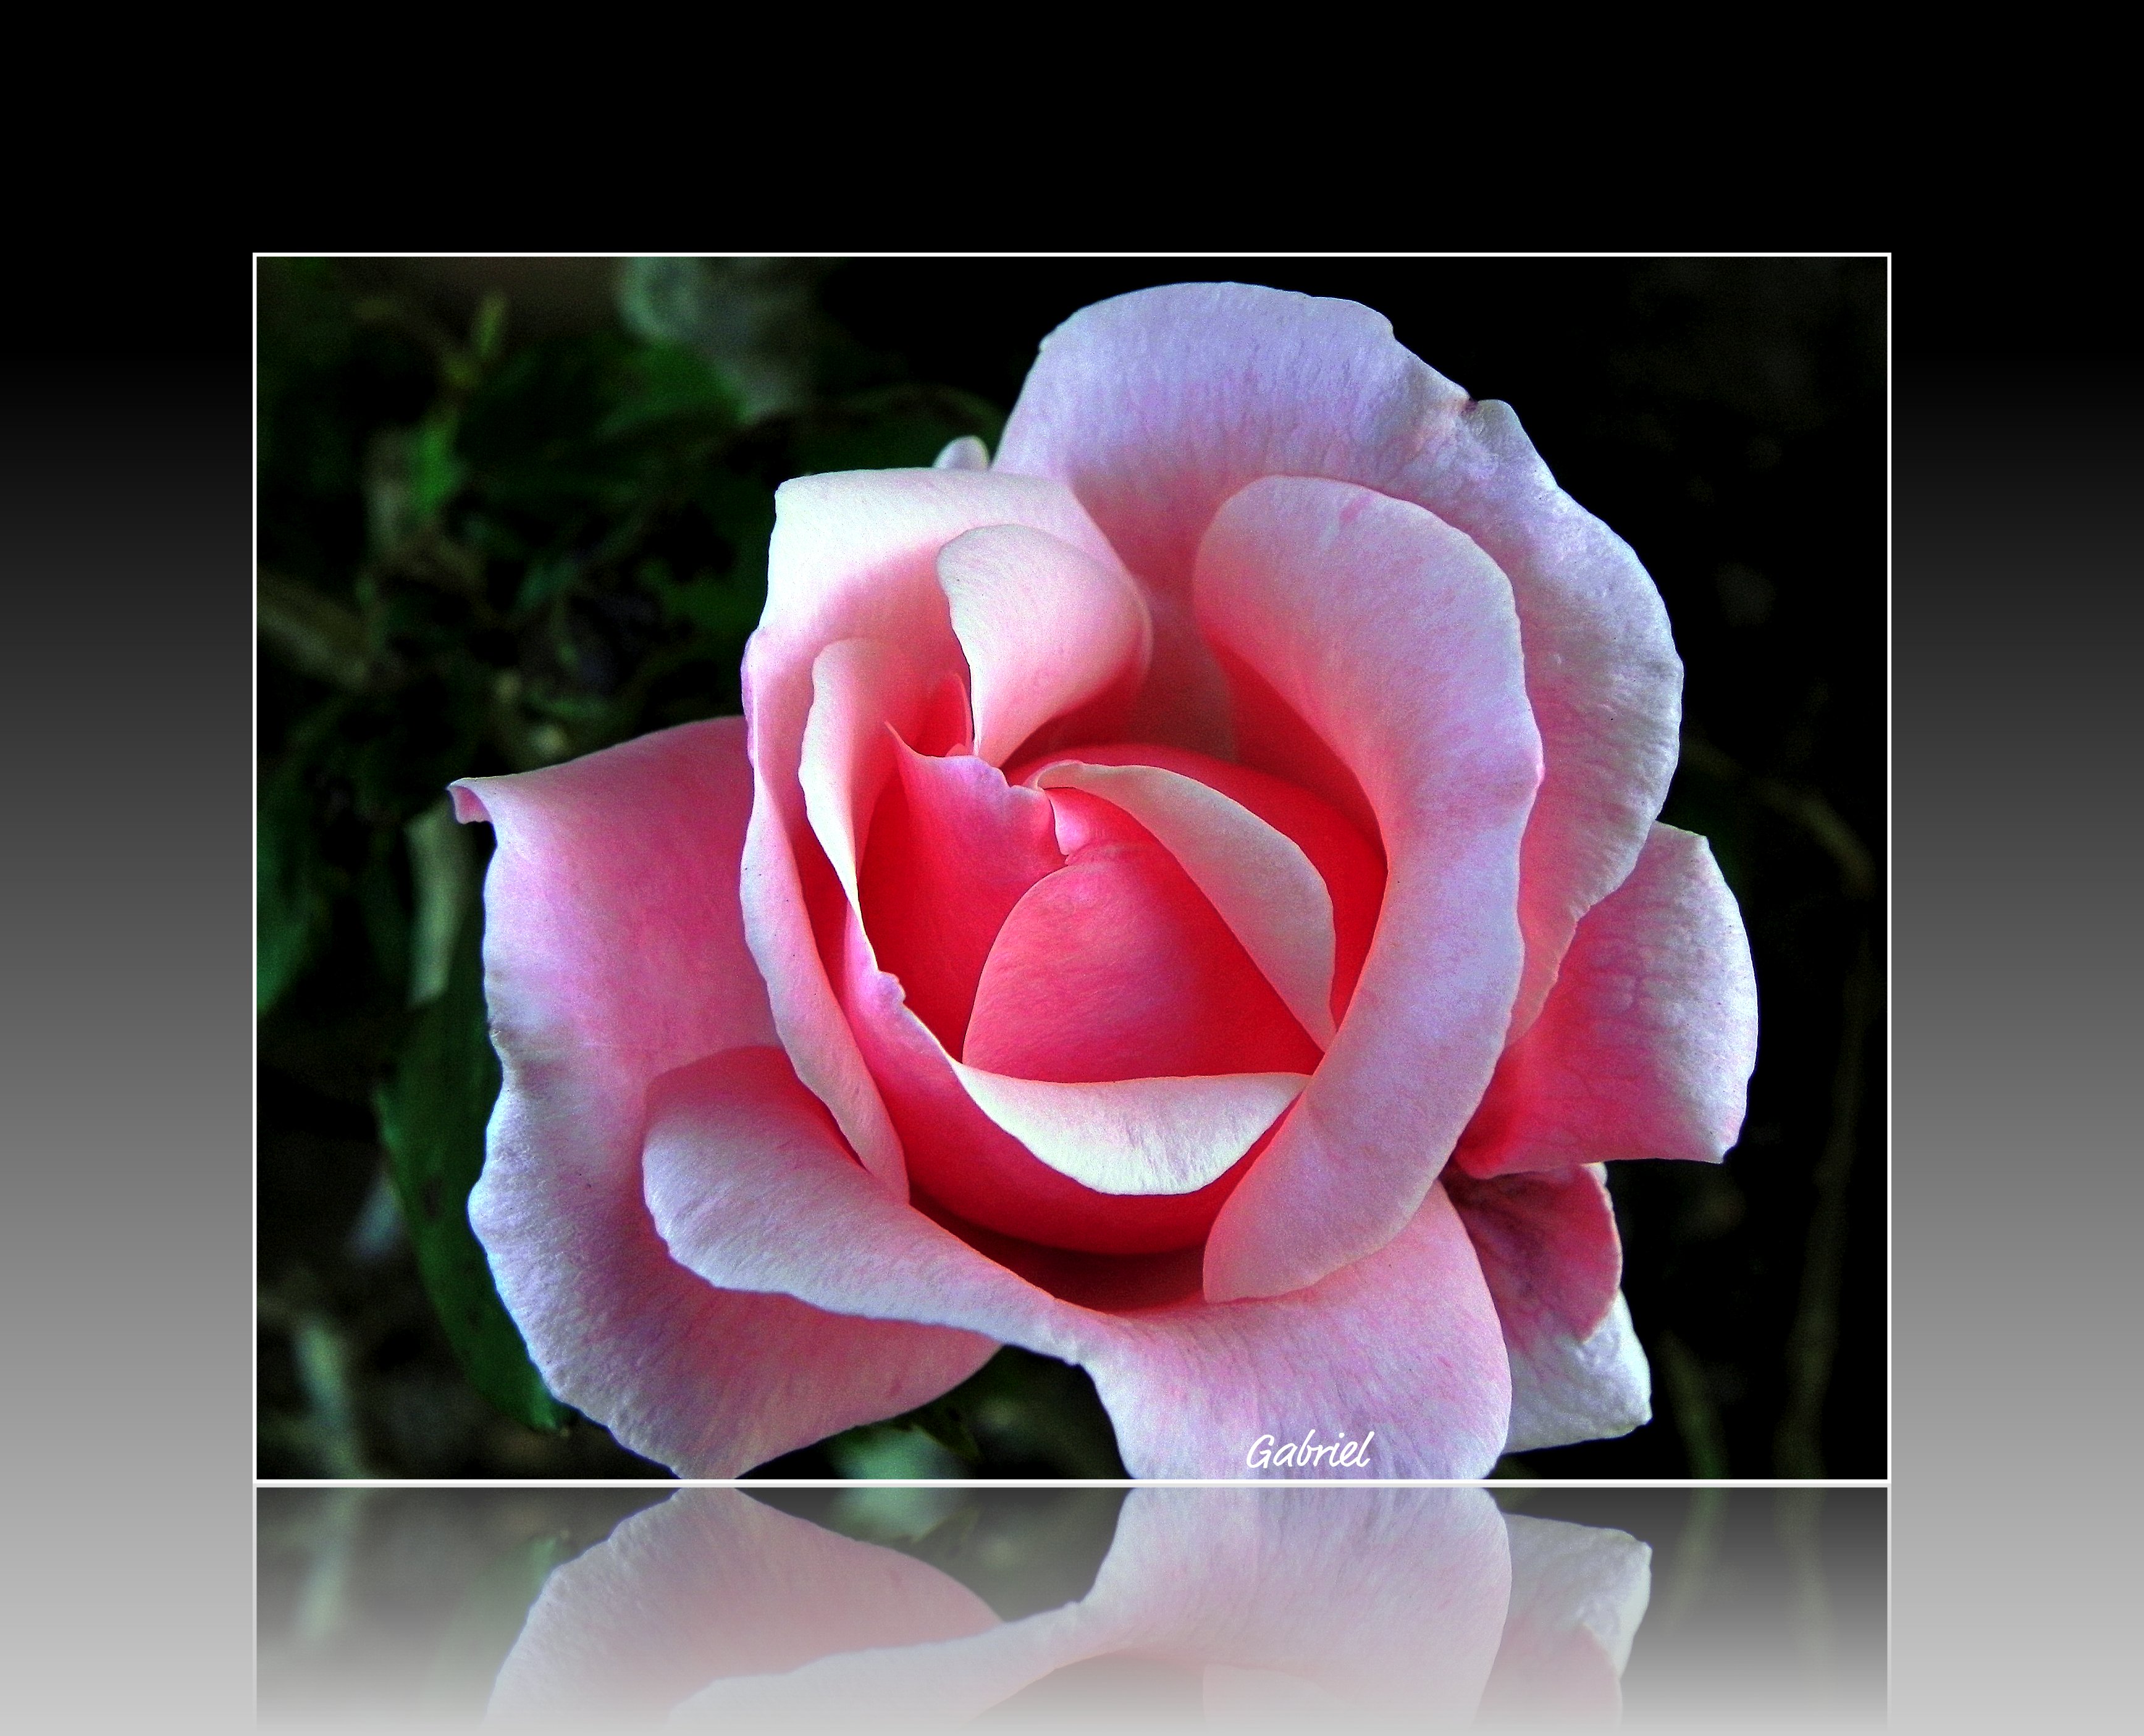
plant, flower, petal, rose, pink, flores, floribunda, ggl1, flowerspicnik, flowering plant, garden roses, rose family, land plant, rosa centifolia